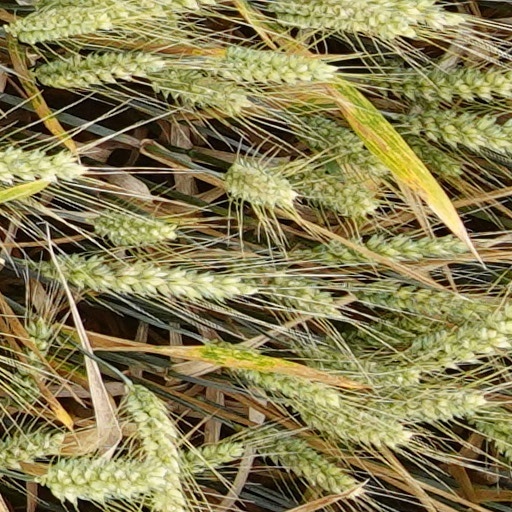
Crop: wheat